Sophie Yanow

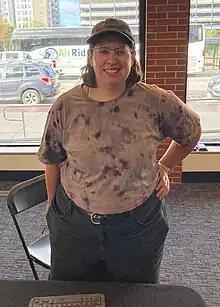
At Ann Arbor Comic Arts Festival 2023

Sophie Yanow was born in Marin County, California on May 17, 1987. In 2011 she moved to Montreal, Quebec for an artist residency at La Maison de la Bande Dessinée, where she became a member of the Colosse comics. With Colosse she published a collection of journal comics recording her transition to Montreal under the title "In Situ", a nod to site-specificity in her creative process.